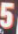
Number: 5